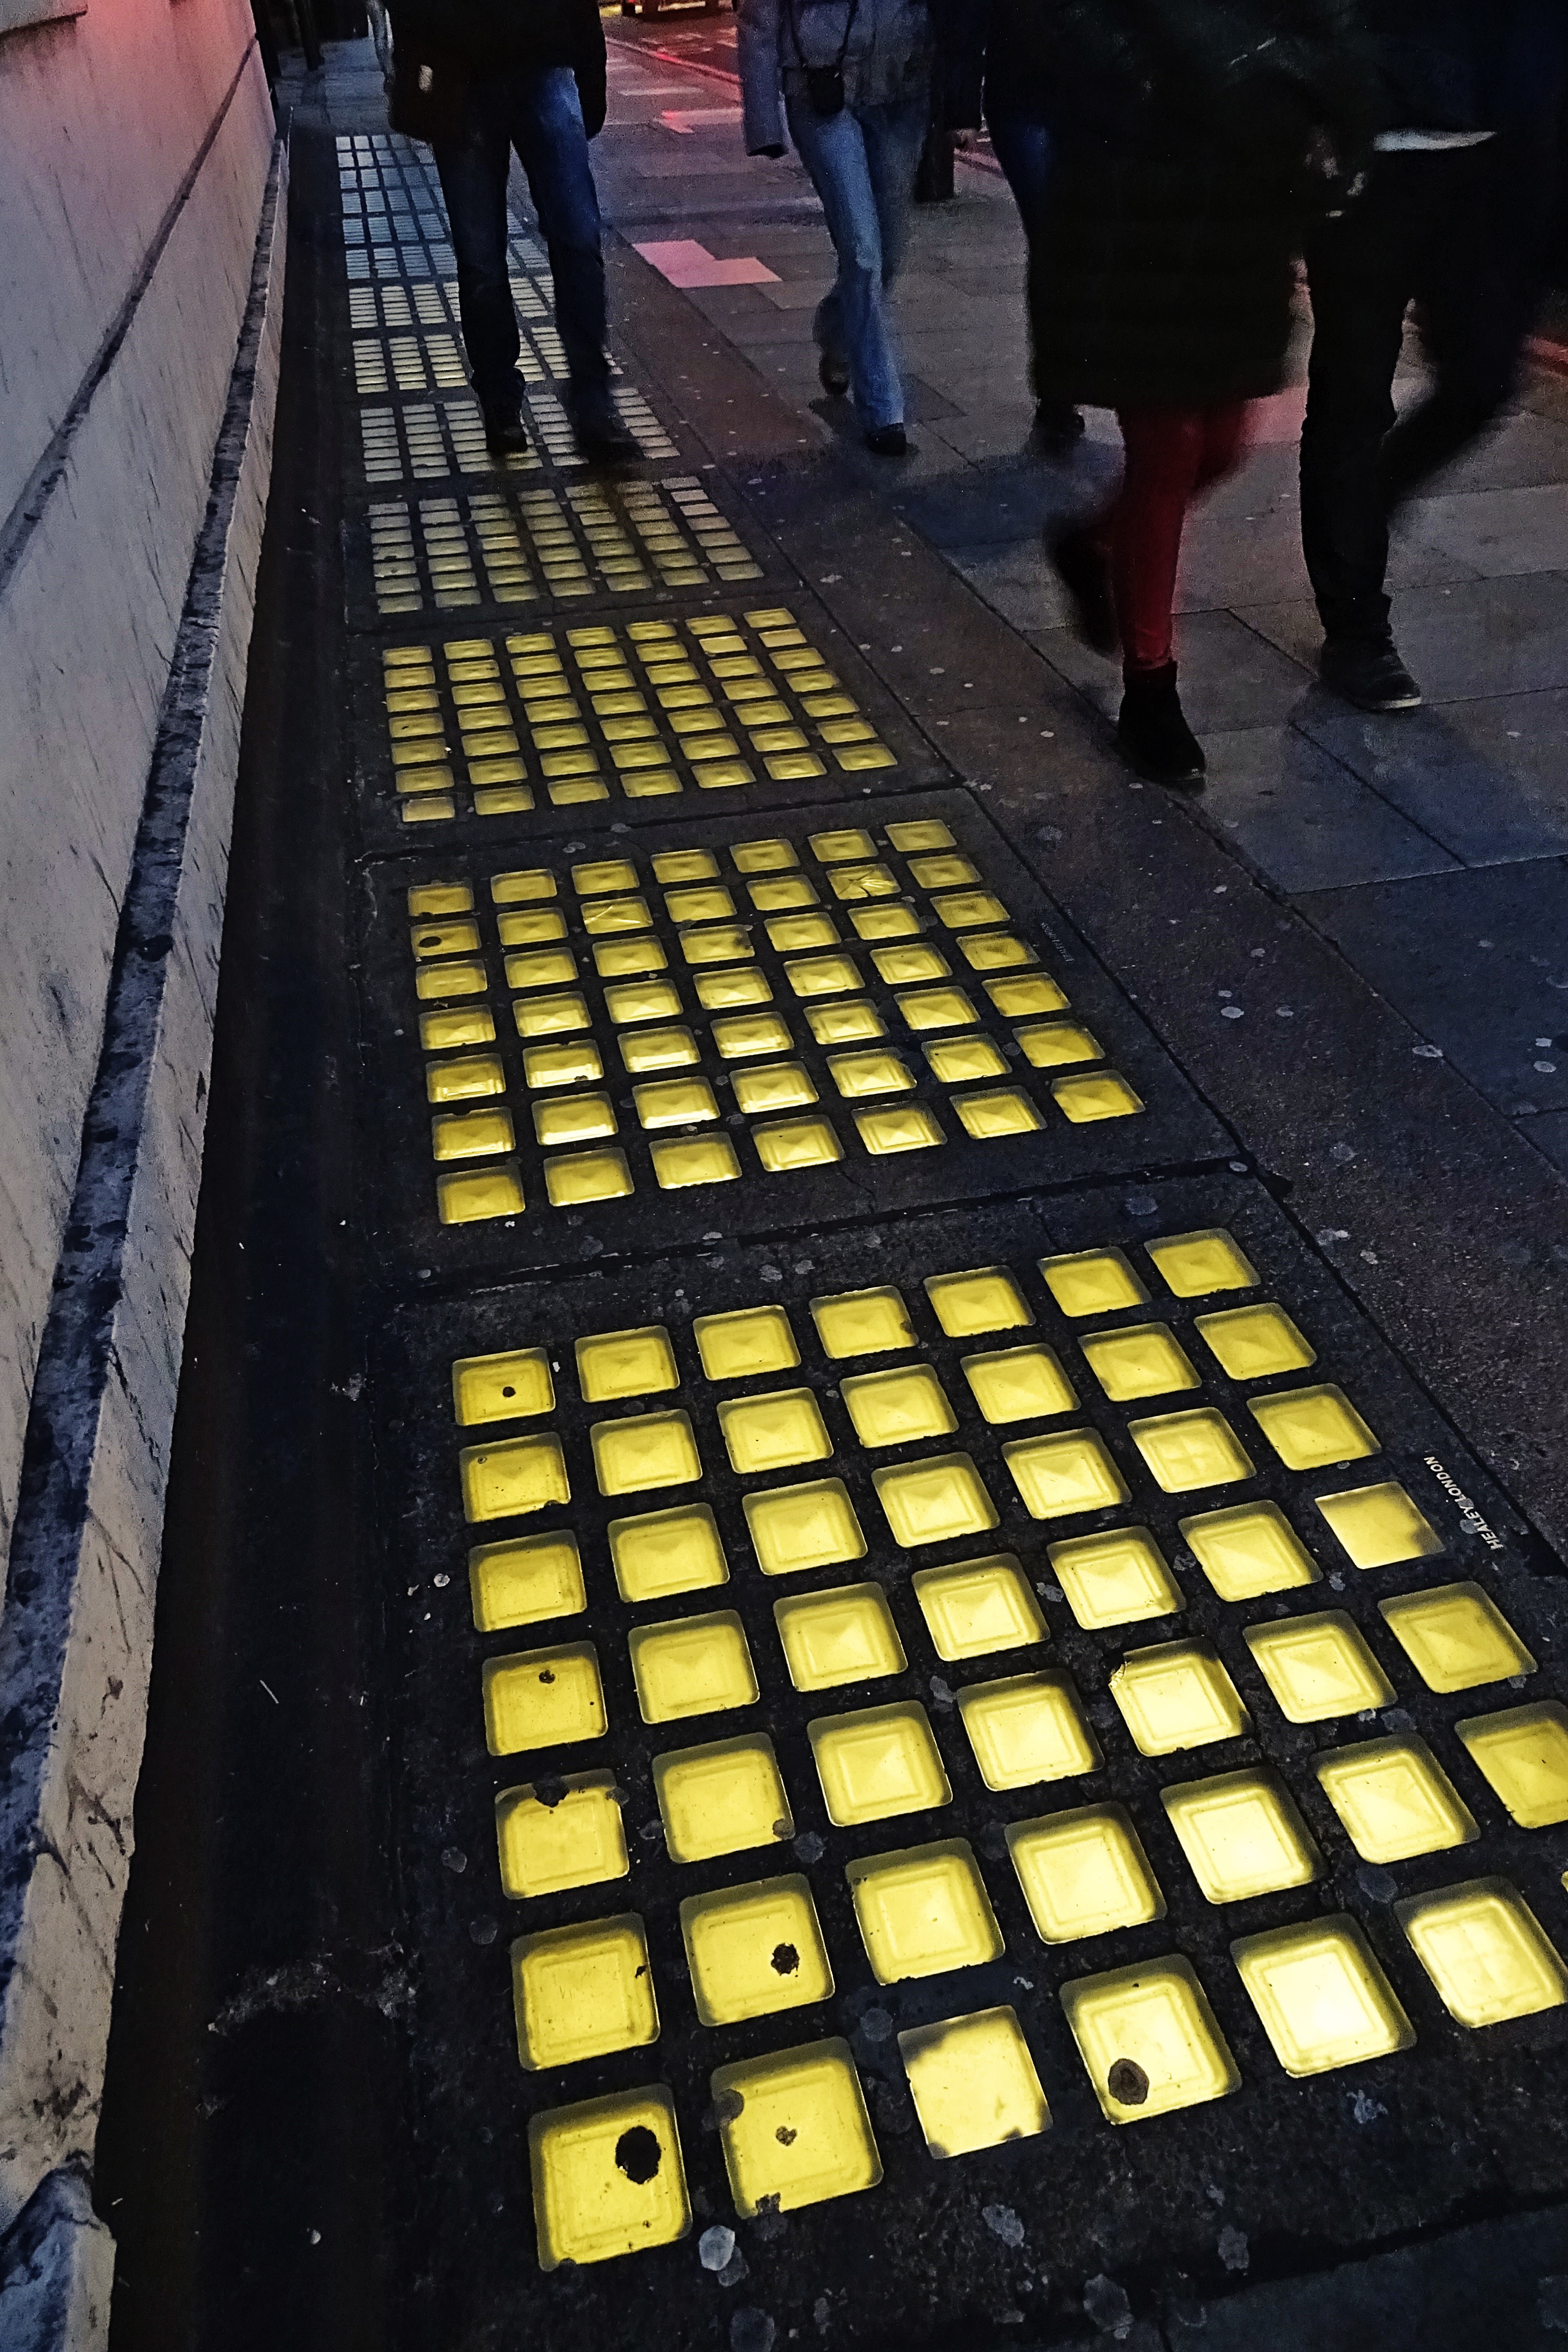
pedestrian, light, road, street, color, blue, yellow, shape